Leo Kunnas

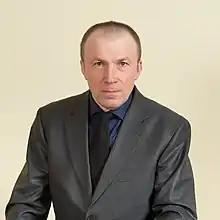

Leo Kunnas (born 14 November 1967) is an Estonian former military officer and a science fiction writer.